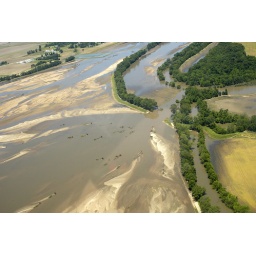
Another levee has failed. Notice the trees that just get the ground swept out beneath them.